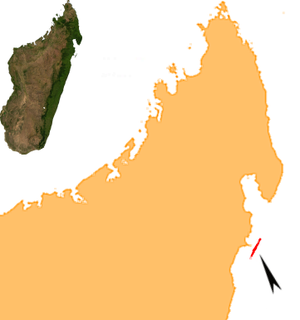
L'île Sainte-Marie, autrefois nommée Nosy-Ibrahim et devenue aujourd'hui en malgache Nosy Boraha, est une île située au nord-est de Fenoarivo Atsinanana en face de Soanierana Ivongo dont elle est séparée par un chenal de 30 km de large. Il s'agit, avec Diego Suarez et l'île de Nosy Be, d'un des trois anciens établissements français qui furent associés à l'ancien territoire du royaume Merina pour former l'ancien protectorat français de Madagascar dont l'actuelle République de Madagascar reprend les frontières.